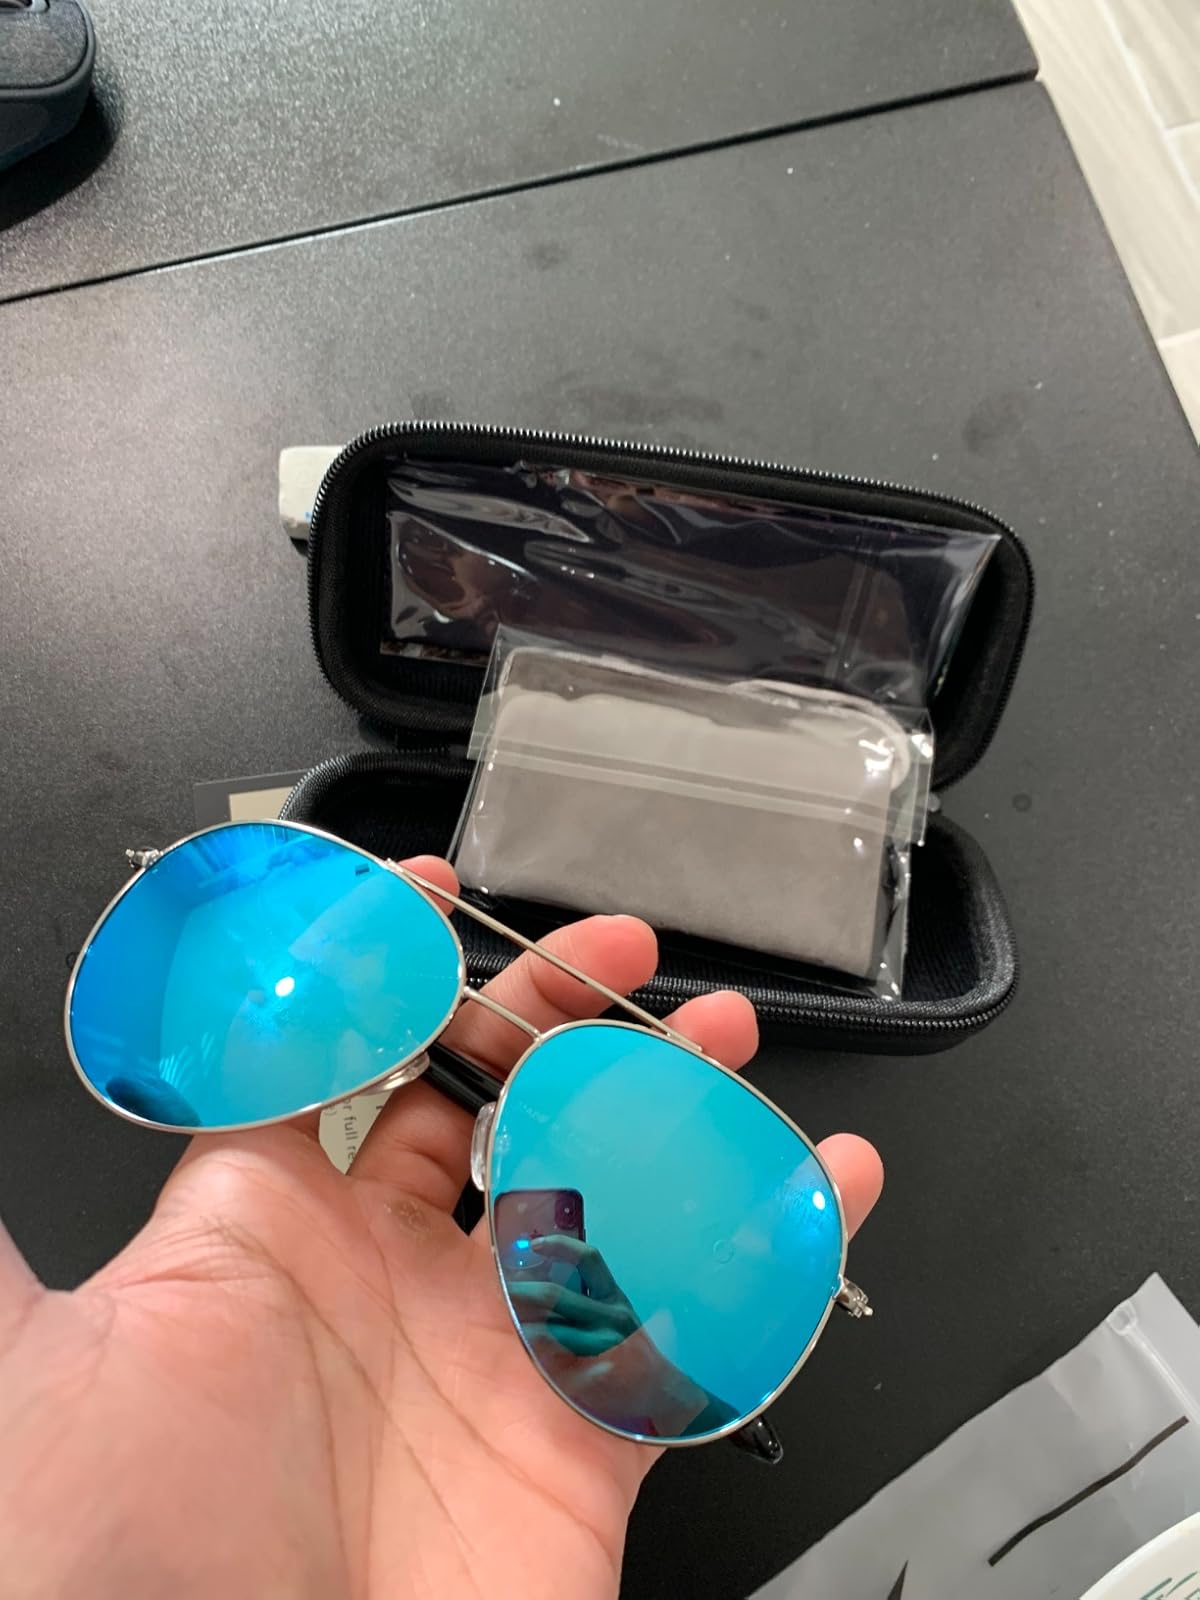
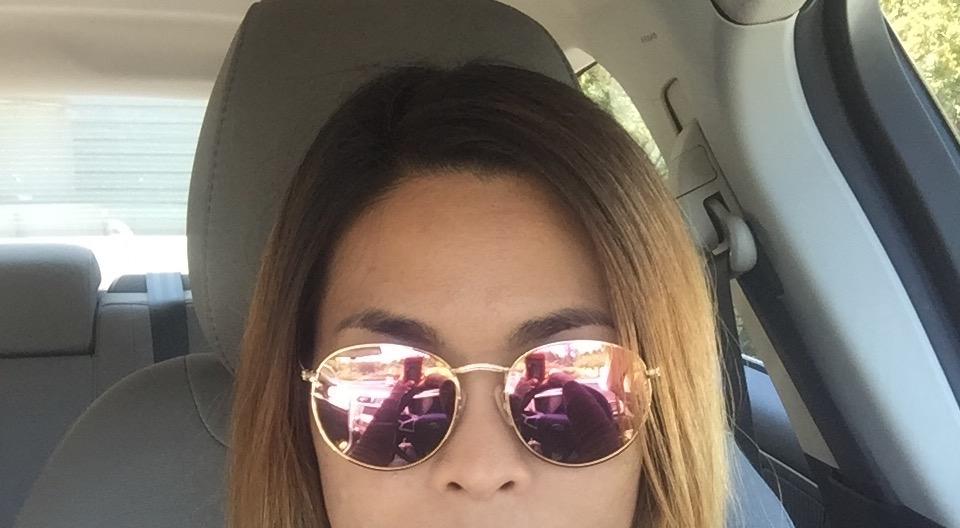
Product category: accessories_sunglasses
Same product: no